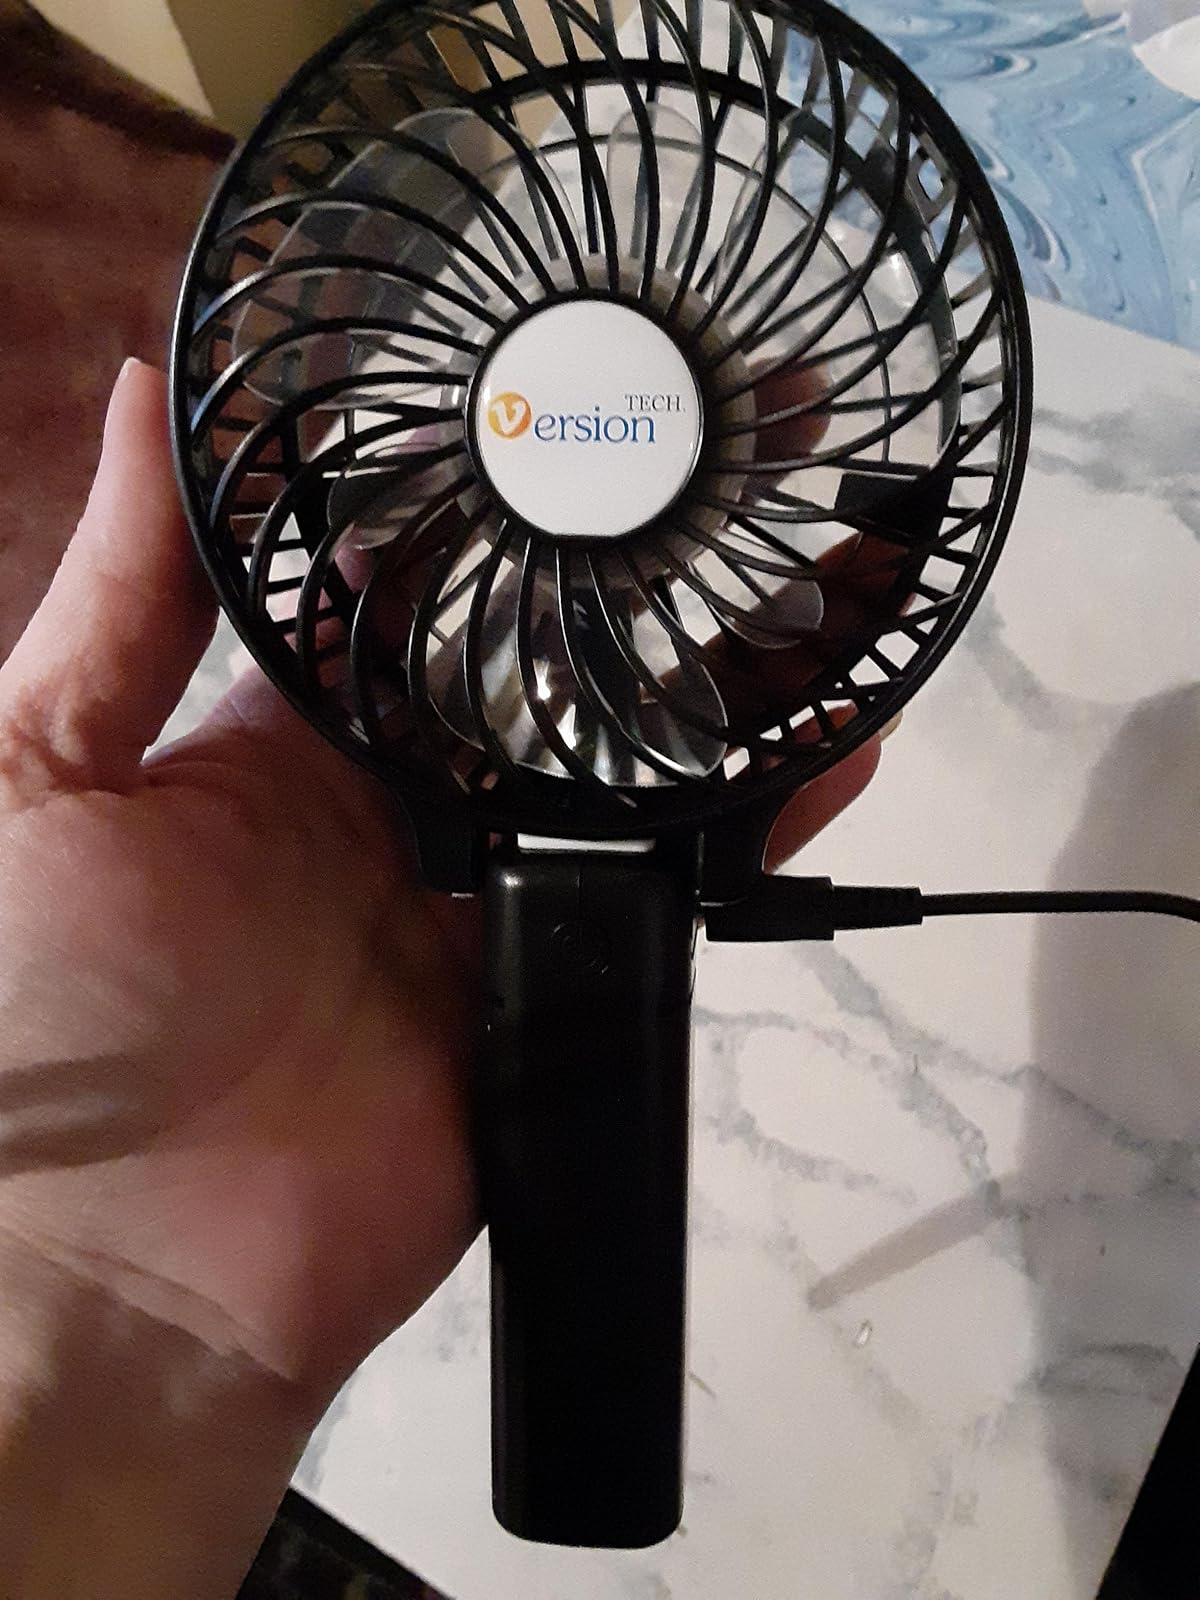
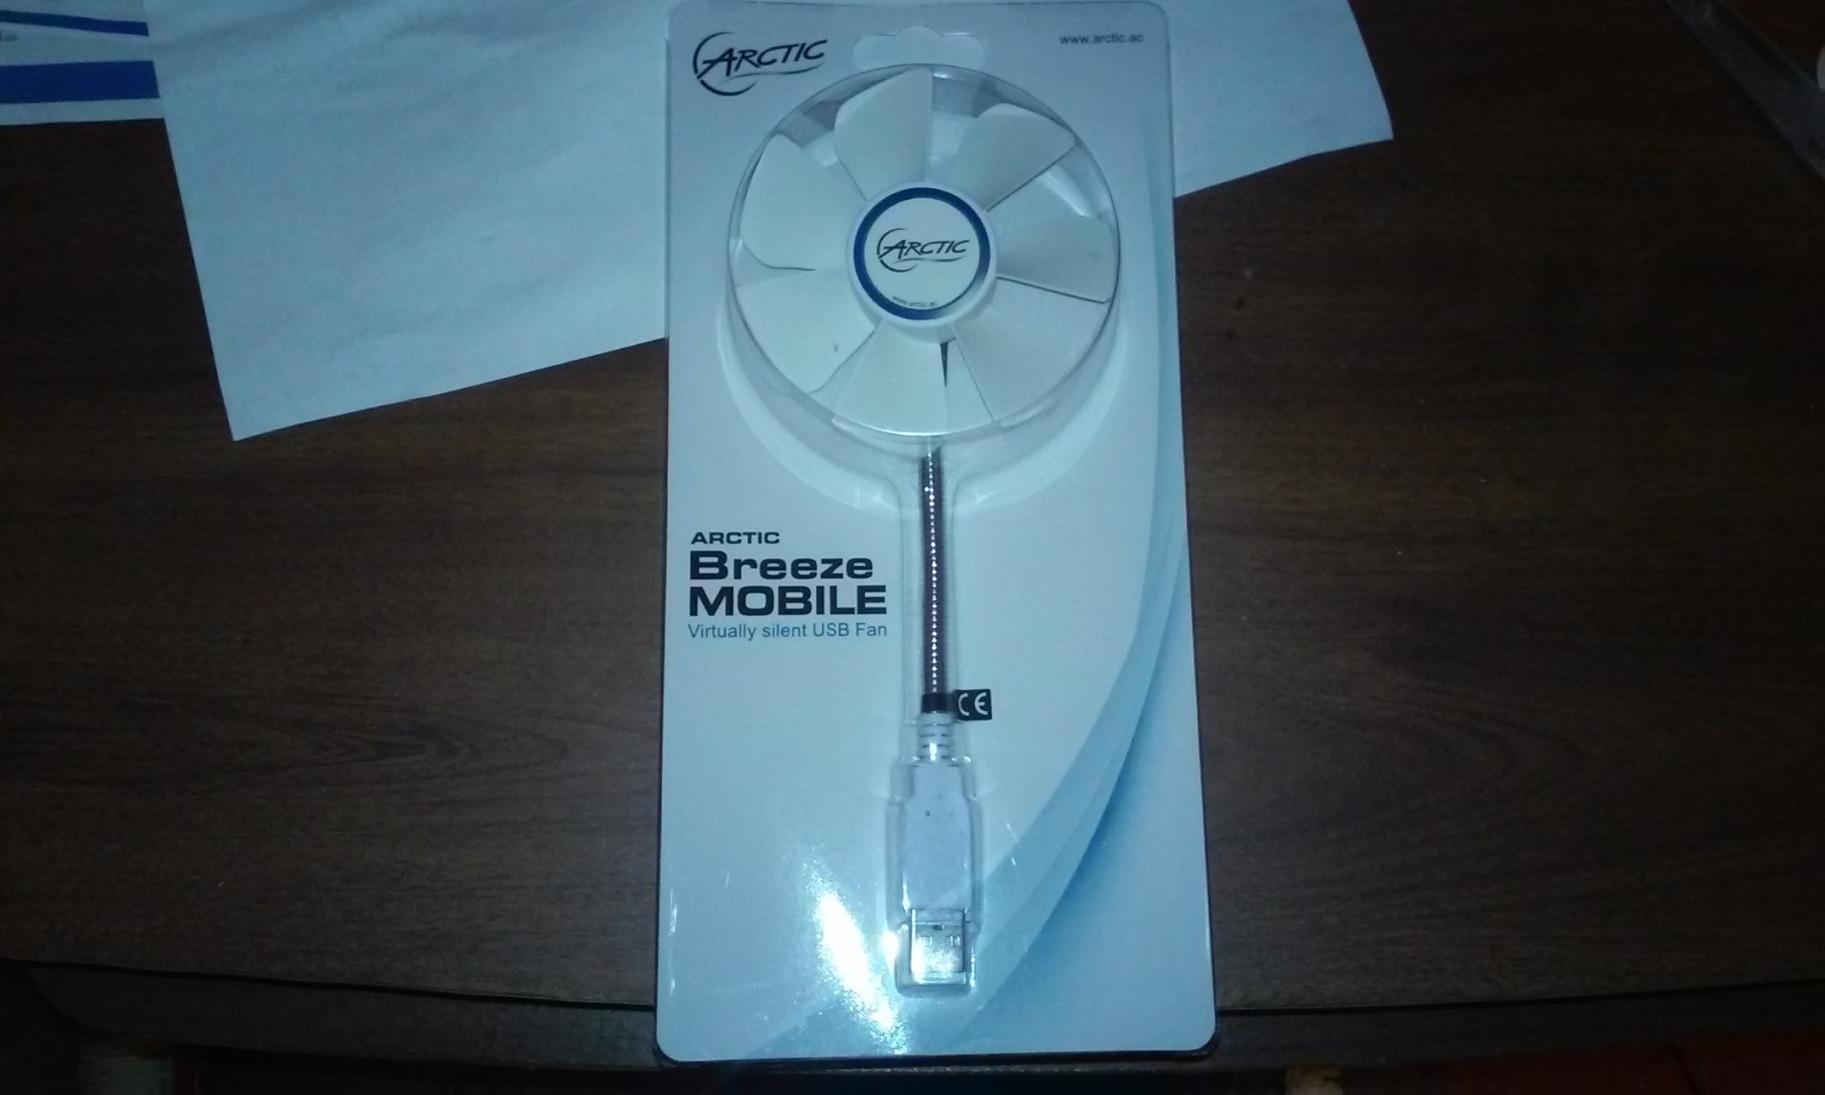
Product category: fan
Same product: no